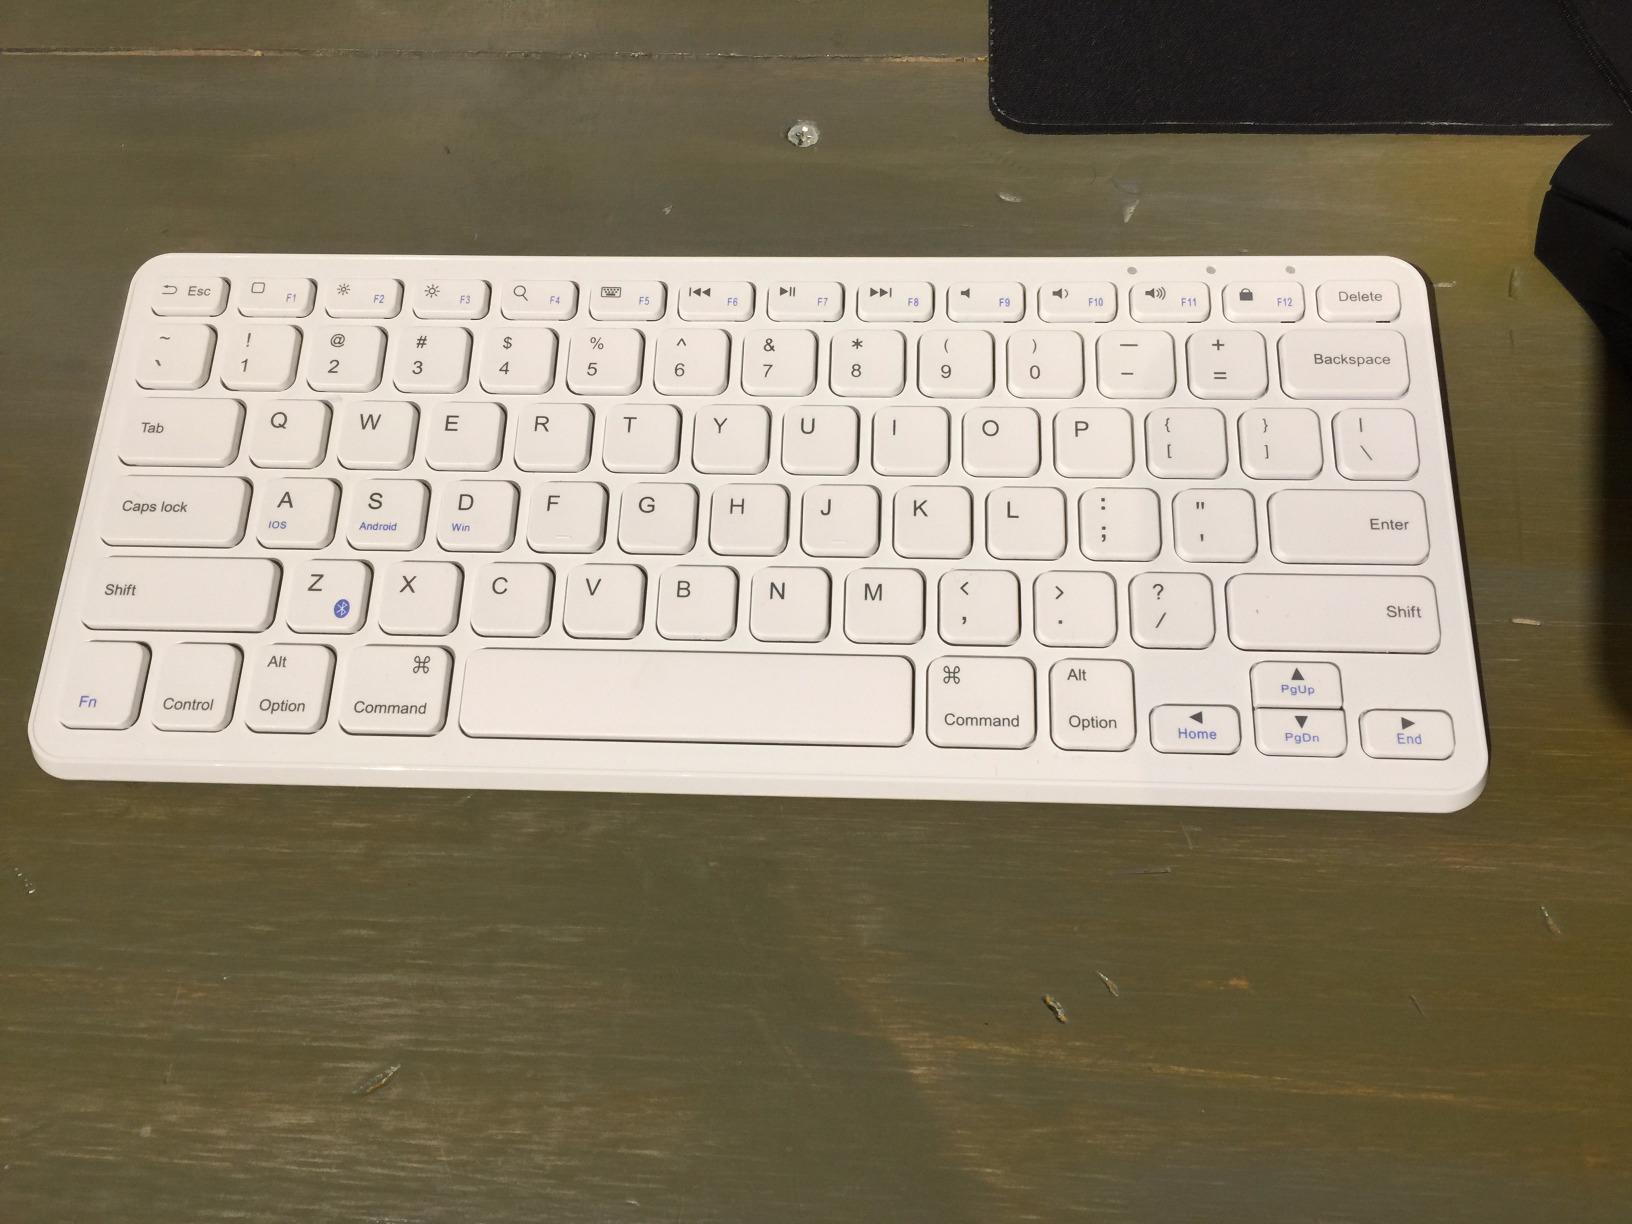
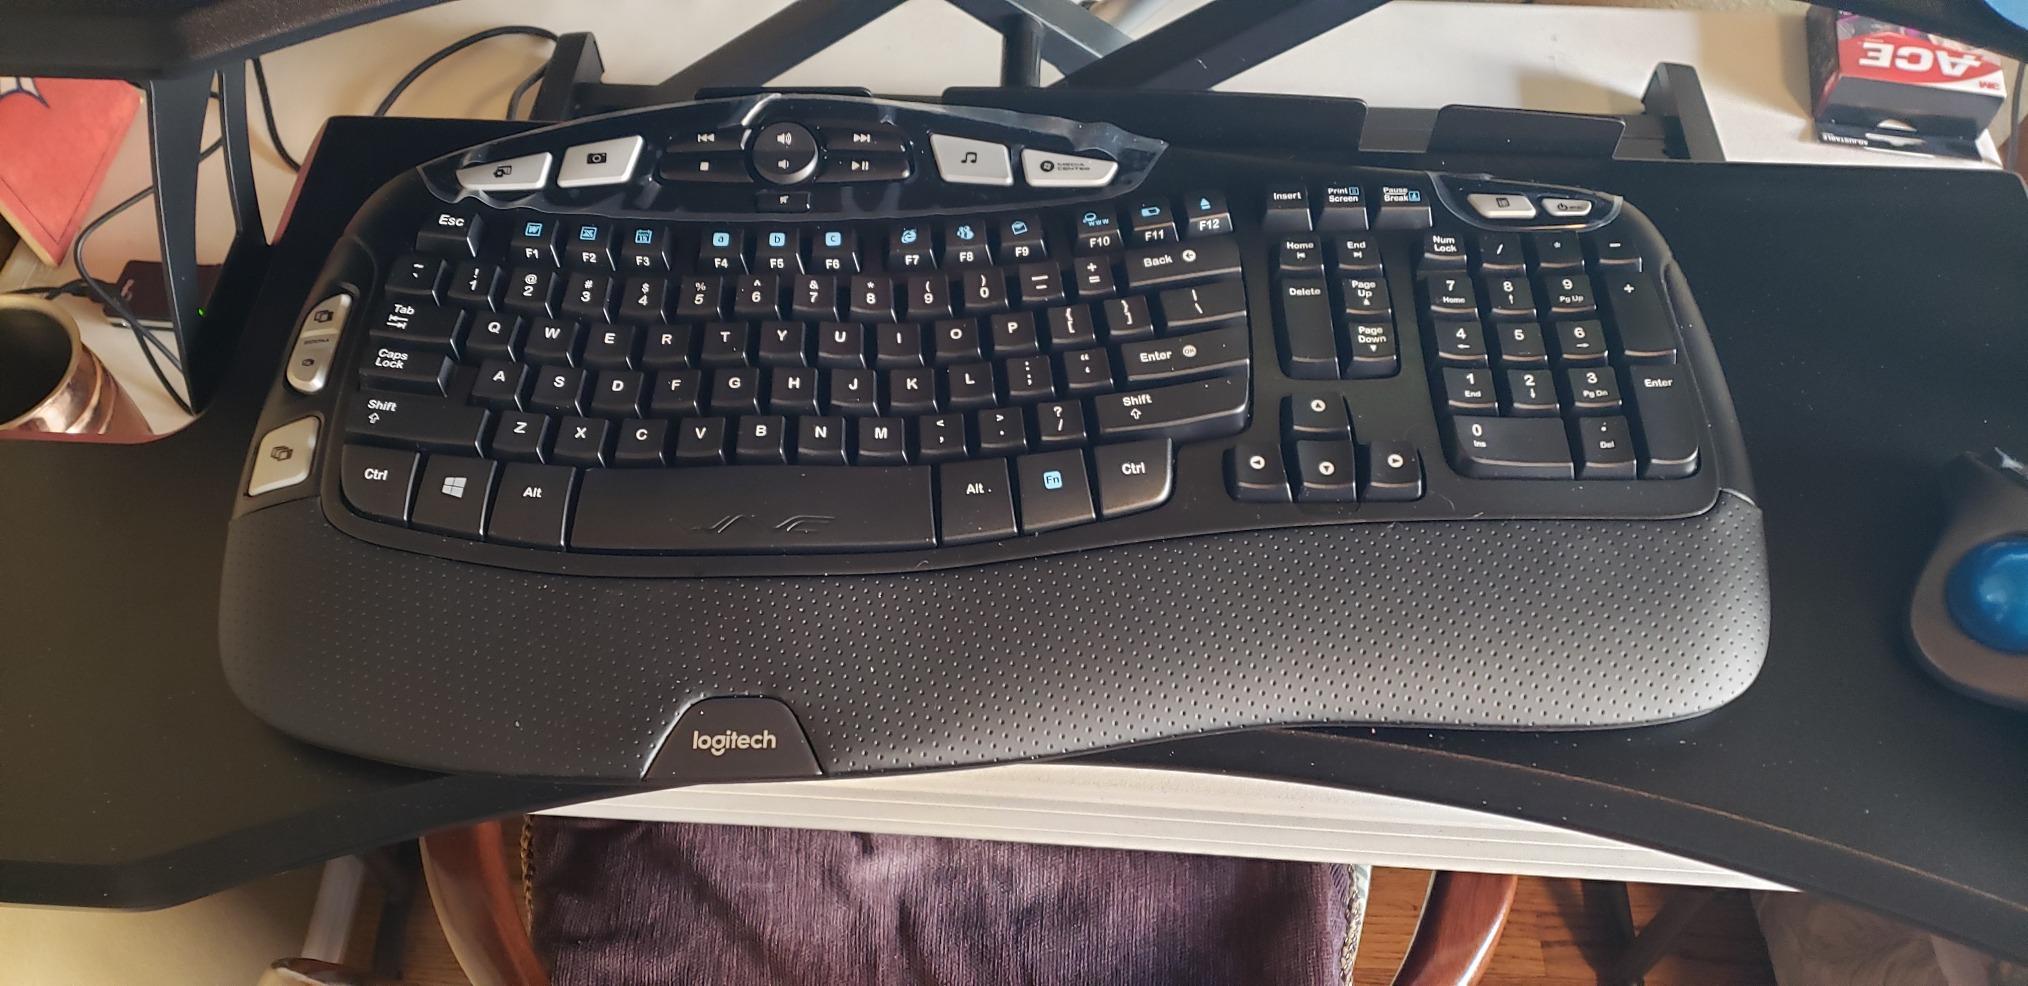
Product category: keyboard
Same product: no